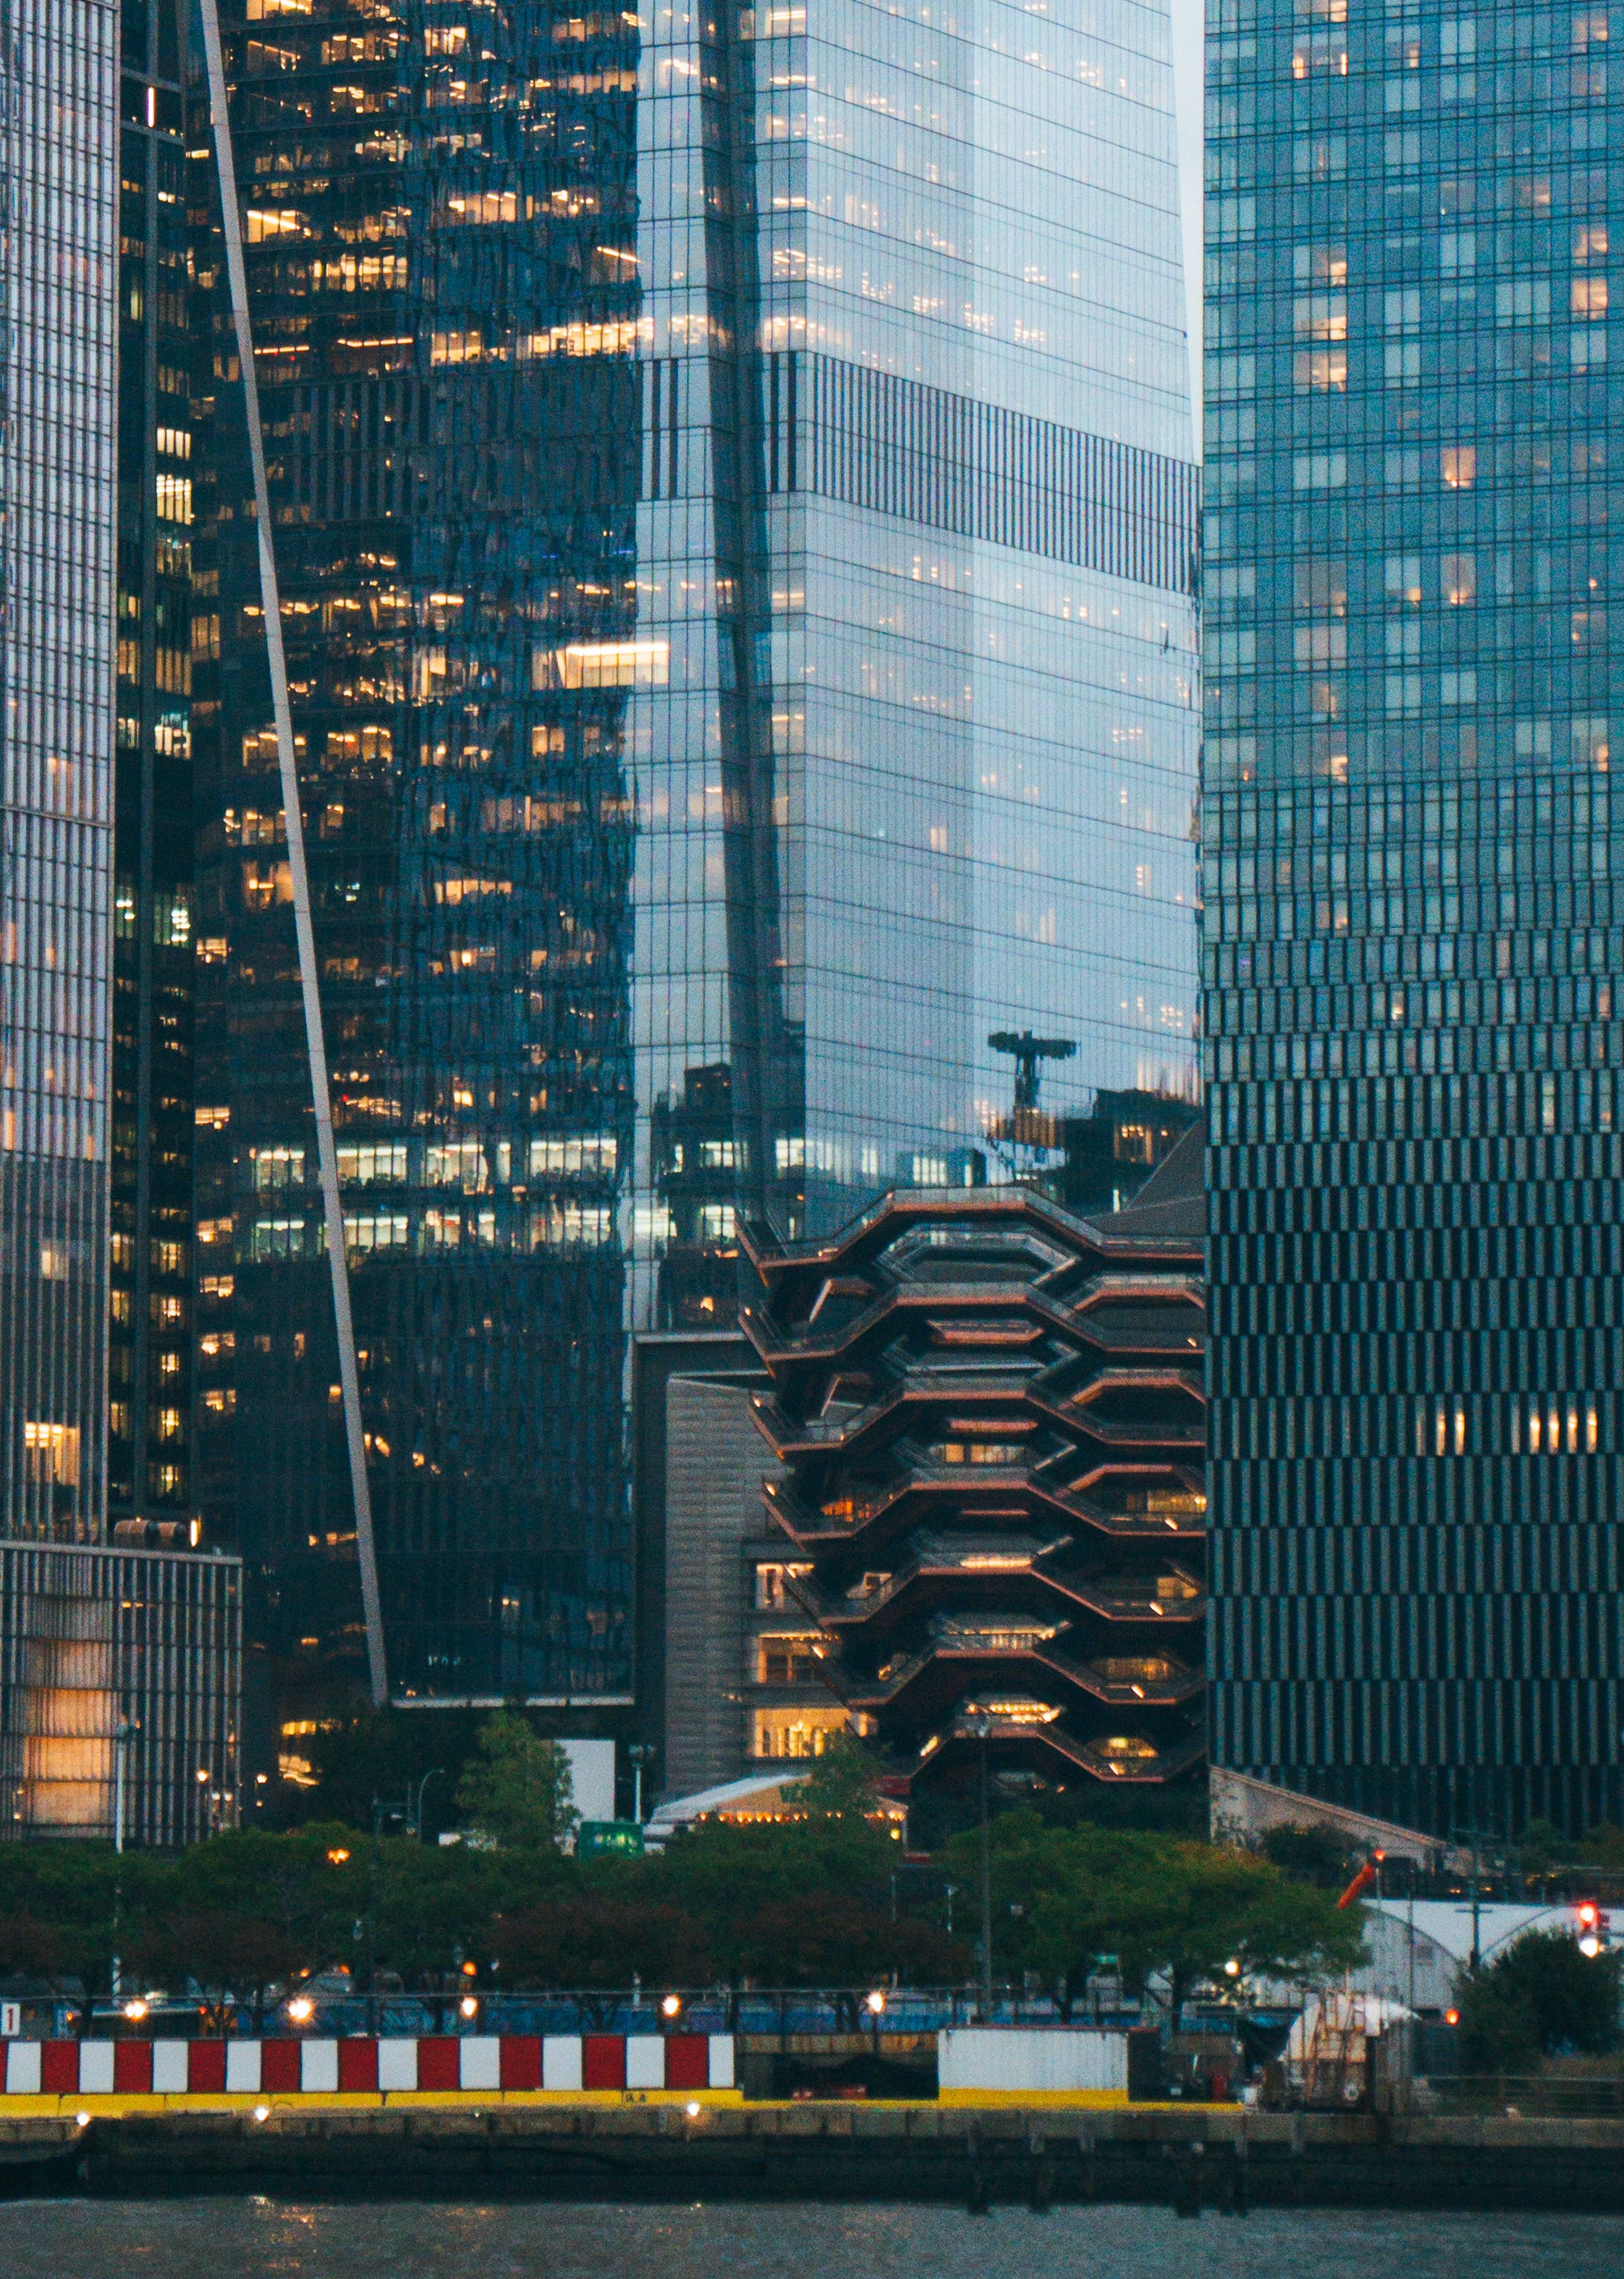
city, skyscraper, building, daytime, water, tower, infrastructure, tower block, condominium, architecture, cityscape, urban design, line, commercial building, landmark, facade, metropolis, metropolitan area, mixed use, Tints and shades, urban area, human settlement, reflection, downtown, apartment, headquarters, lake, symmetry, night, skyline, town, evening, corporate headquarters, electricity, transport, glass, hotel